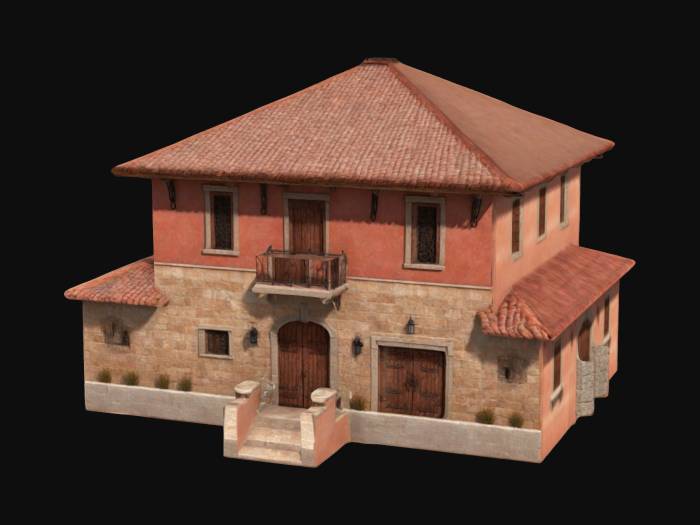
미적 점수 (1~10점): 3